St Christopher's Chapel, Queensland

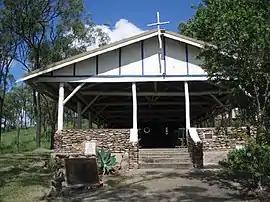
Chapel entrance, 2009

St Christopher's Chapel is located fronting St Christopher's Chapel Road, Nerimbera, to the southeast of Rockhampton. The site is located on the southeastern side of low hill, and the entrance to the chapel faces in an easterly direction.